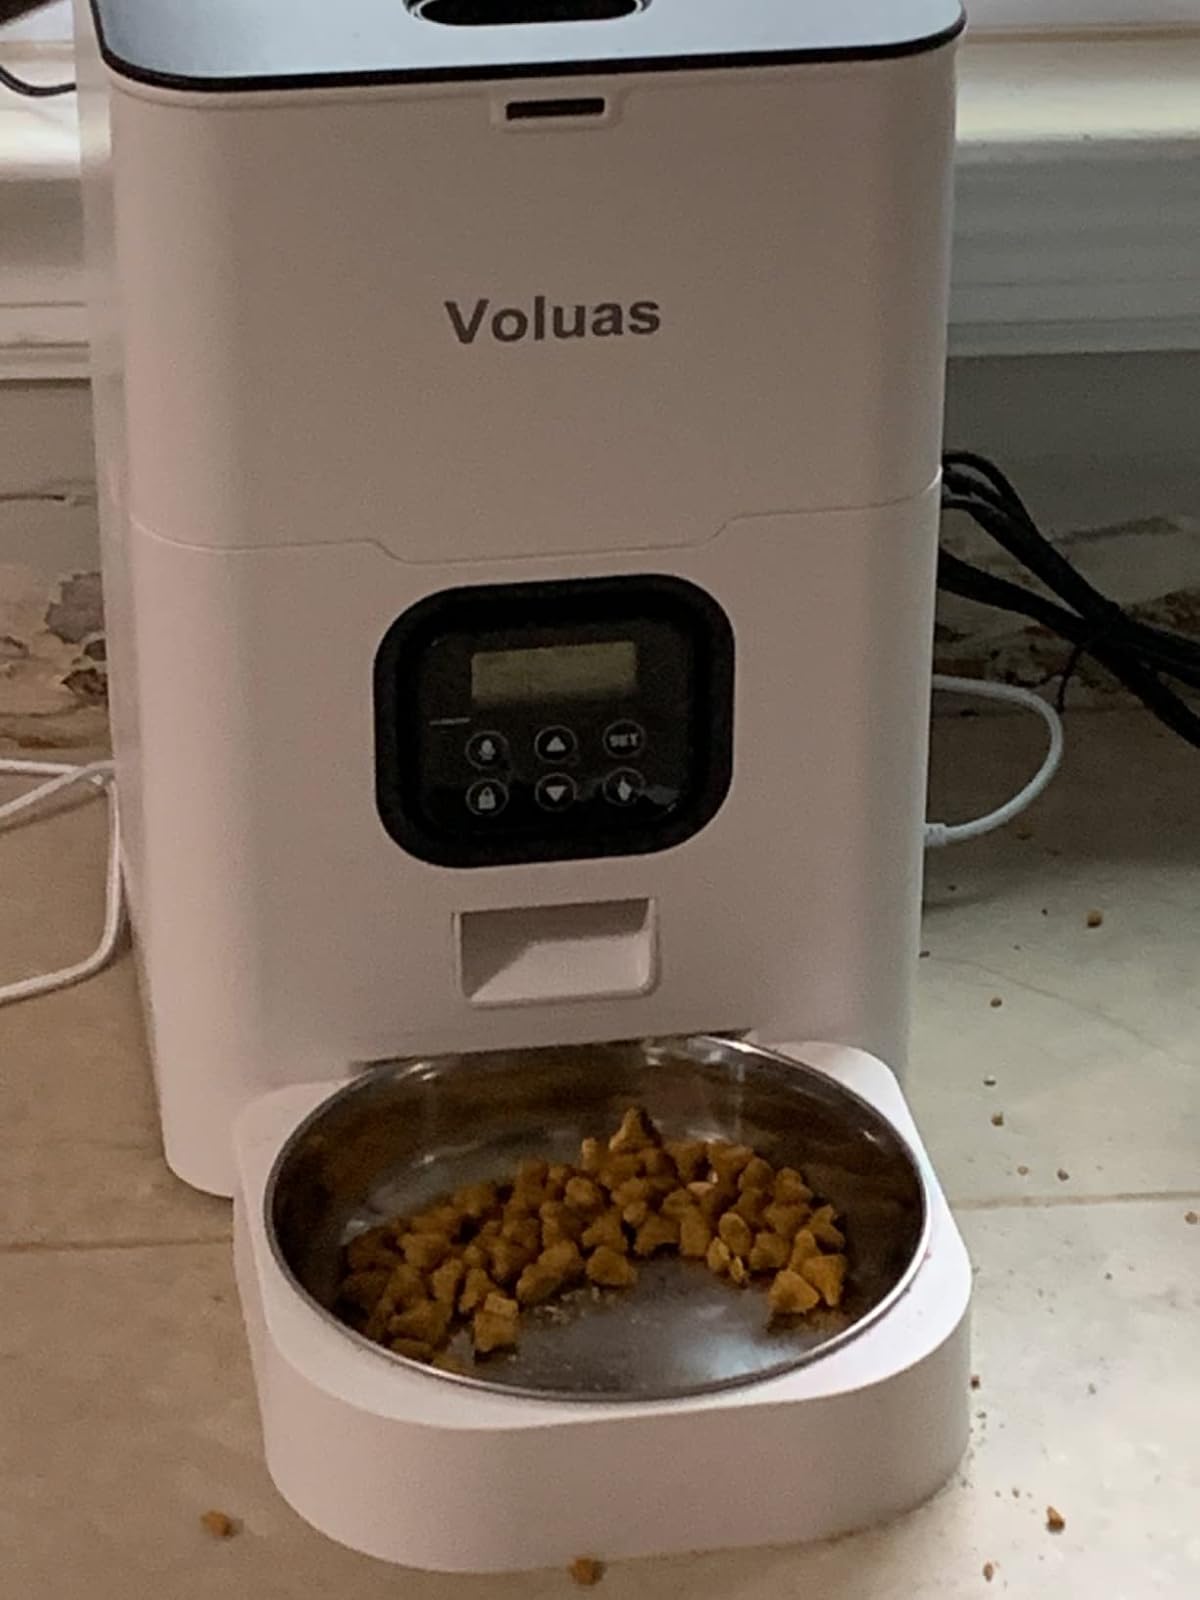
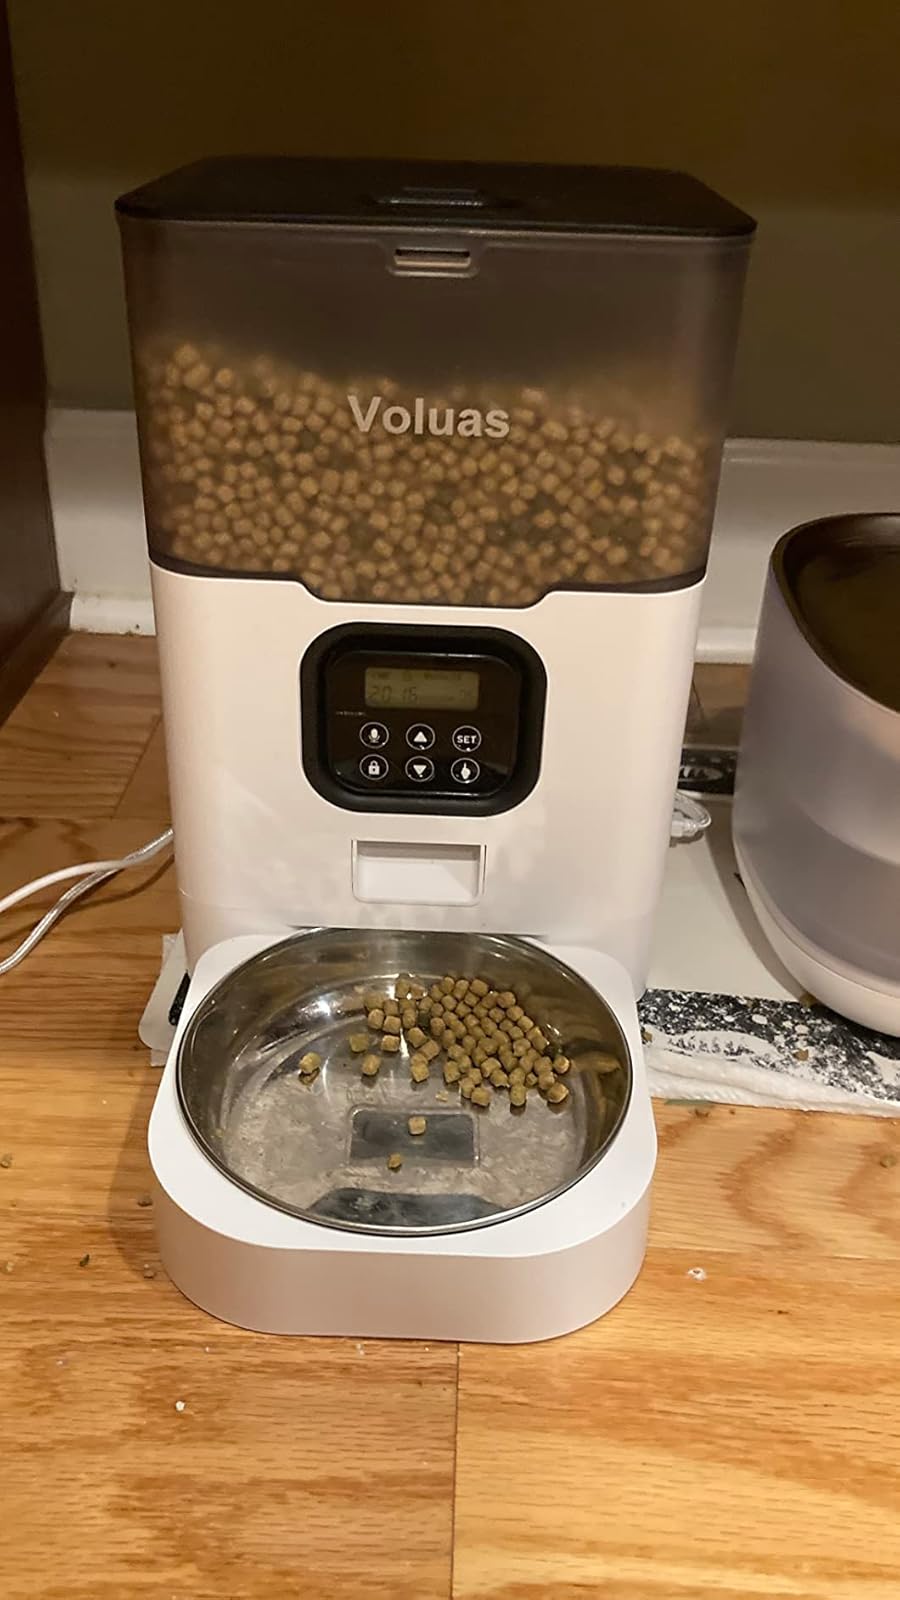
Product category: items_feeder
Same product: no